Andrei Novoselov

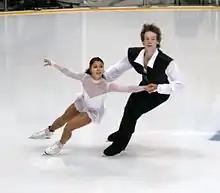
Danilova/Novoselov in 2009

Novoselov teamed up with Tatiana Danilova later in 2009. The pair was coached by Inna Utkina in Moscow. They placed 8th at the 2010 Russian Junior Championships and appeared on the ISU Junior Grand Prix series the following season, placing 4th in Austria and 6th in Germany. Competing on the senior level, they won the silver medal at the 2010 Golden Spin of Zagreb.